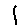
Label: 1